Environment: real
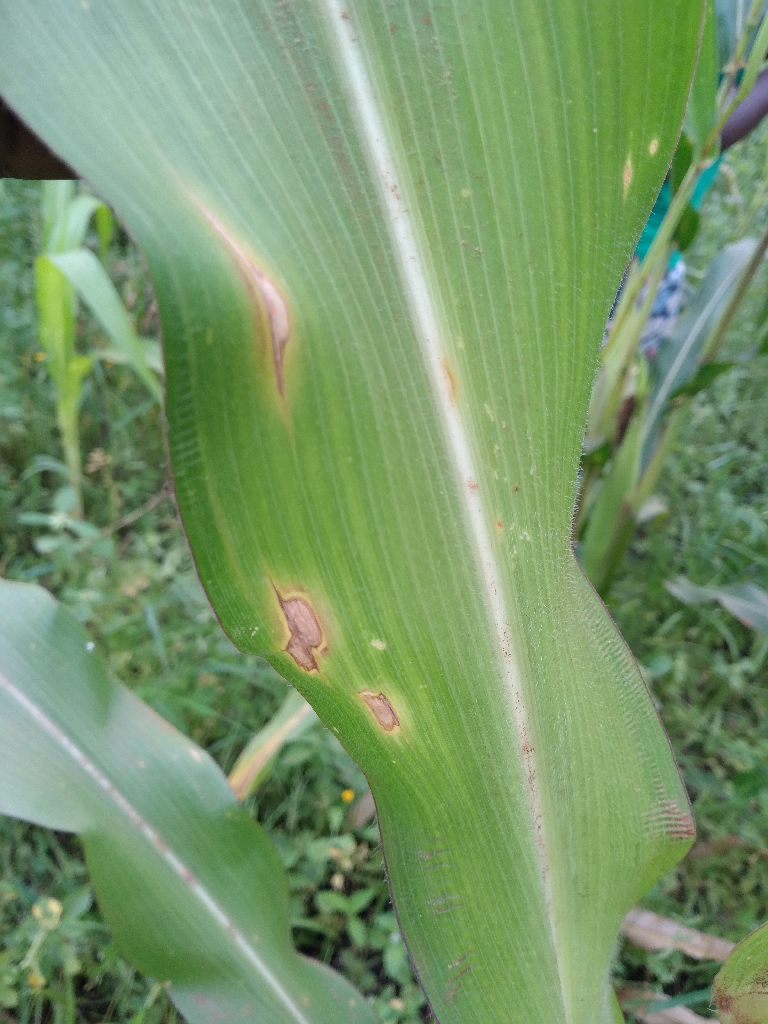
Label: northern_corn_leaf_blight